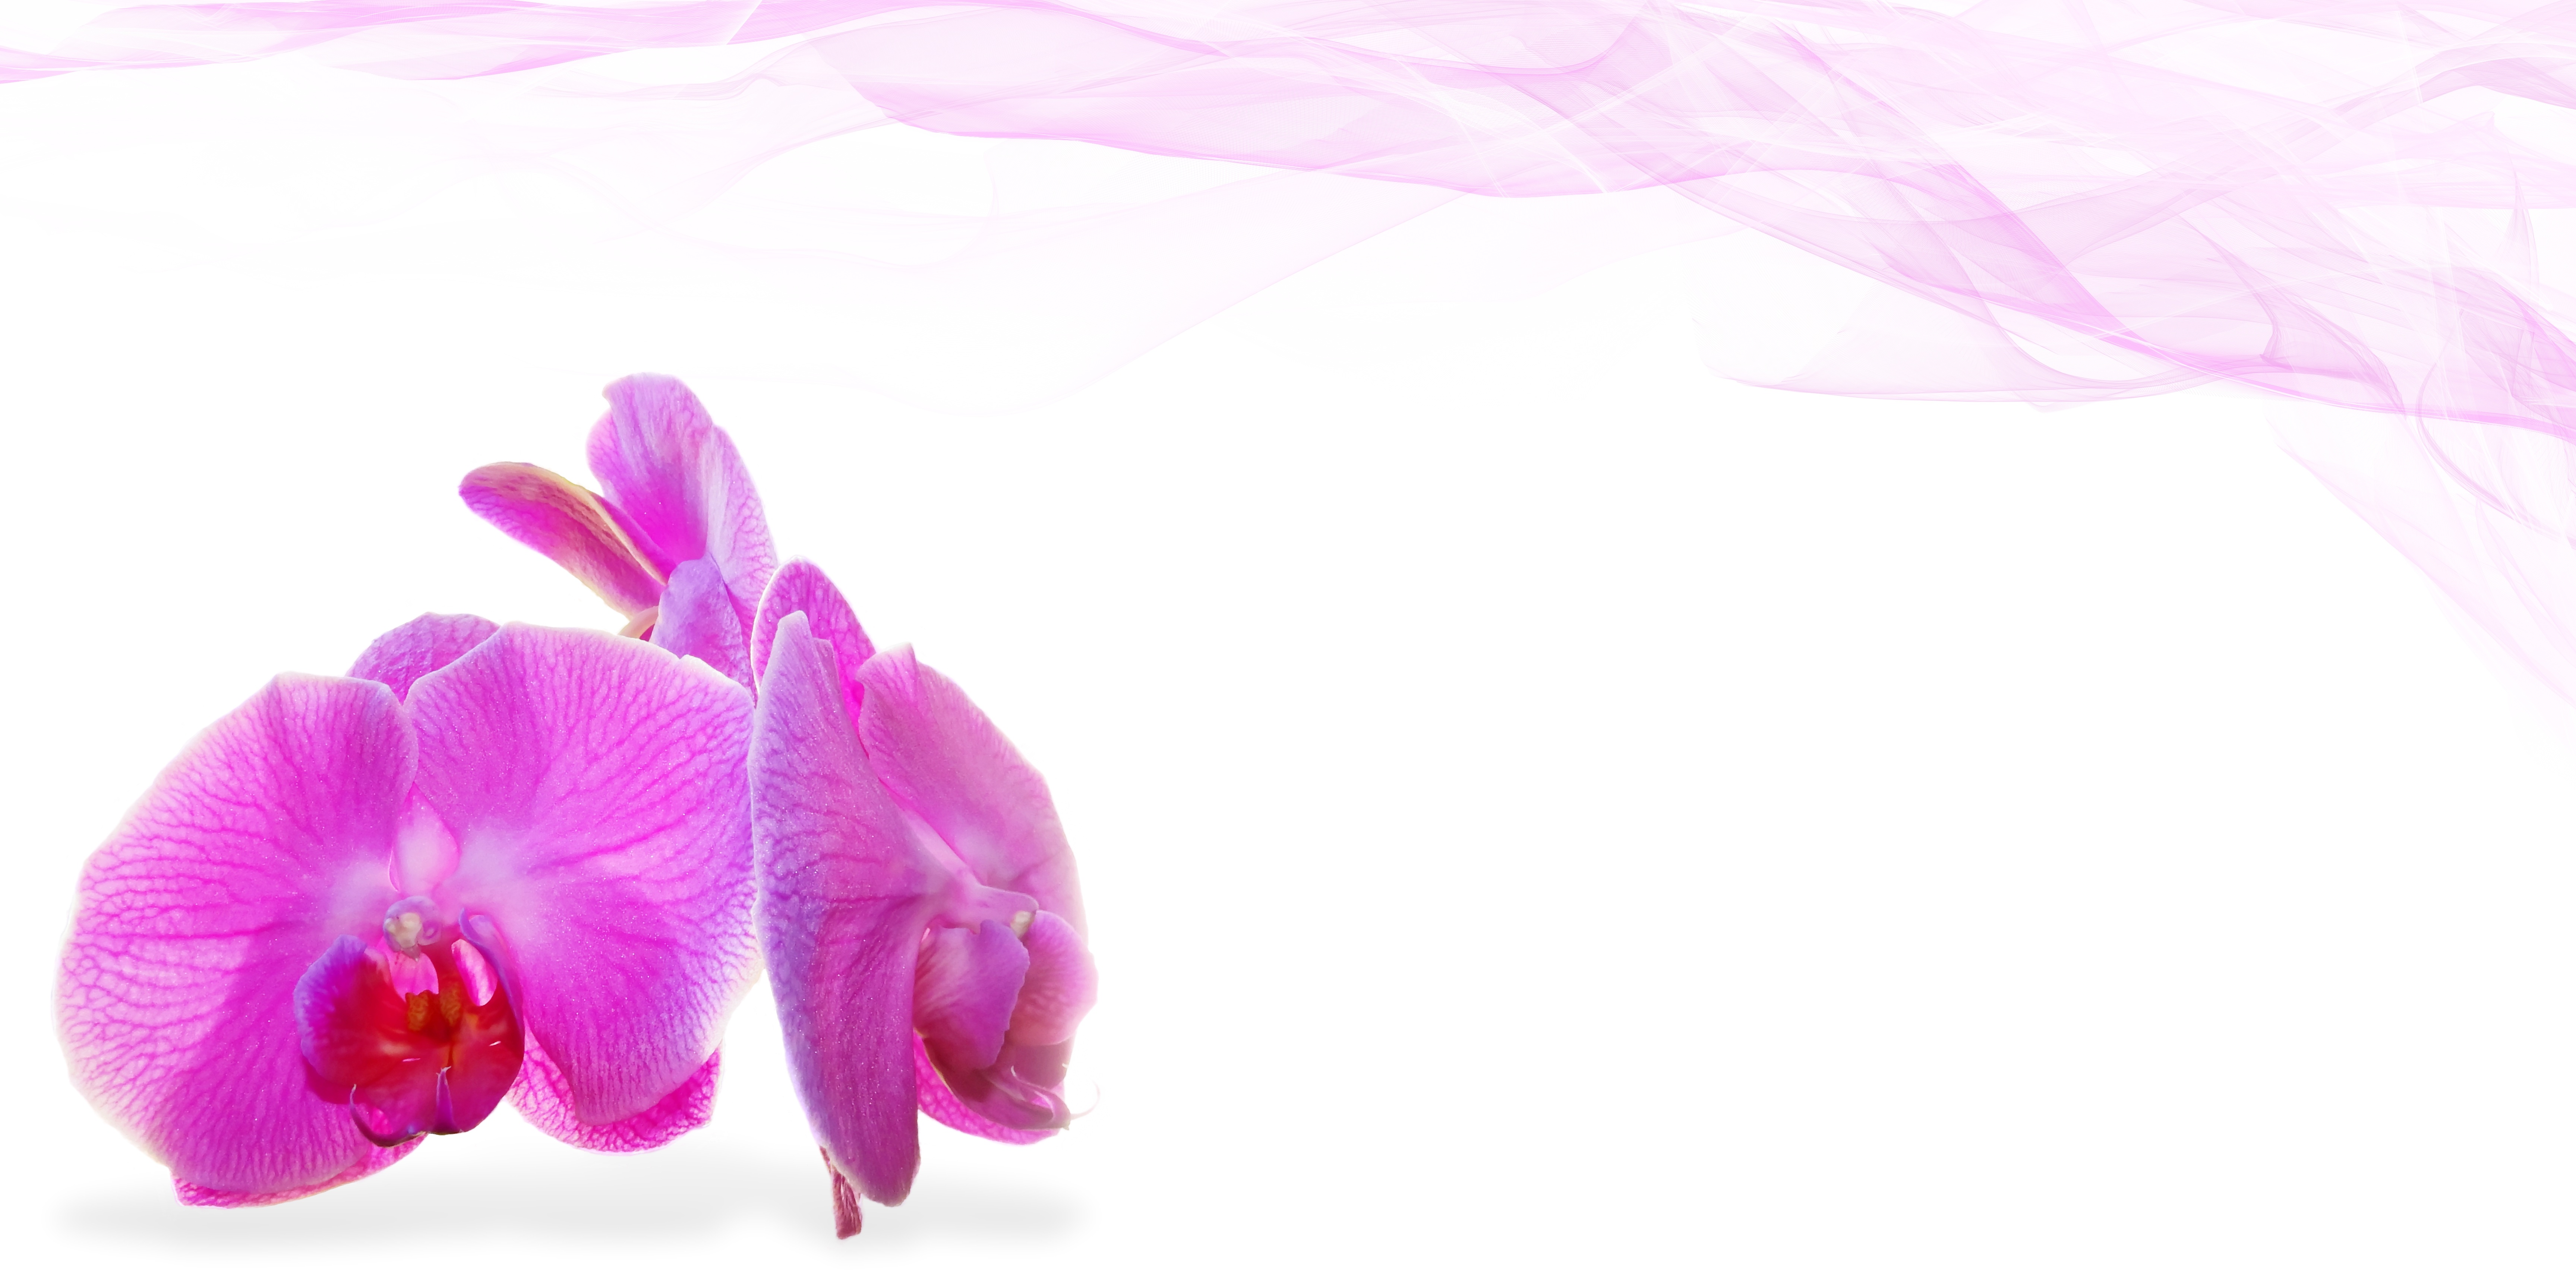
blossom, plant, flower, purple, petal, bloom, pink, map, orchid, deco, relaxation, background, eye, violet, wallpaper, postcard, beauty, organ, magenta, massage, bless you, recovery, wellness, coupon, flowering plant, land plant